Andaz (1971 film)

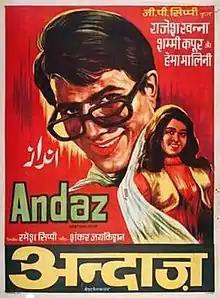

 is a 1971 Indian Bollywood romantic drama film, directed by Ramesh Sippy in his directorial debut, and written by Salim–Javed, Gulzar and Sachin Bhowmick. It stars Shammi Kapoor, Hema Malini, Rajesh Khanna, and Simi Garewal.